Evania appendigaster

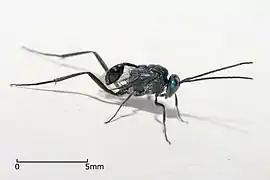
"E. appendigaster", with the flaglike gaster clearly visible

This is one of the larger ensign wasps, with forewings up to about 7 millimeters long. It is distinguished from other species by the wide separation of the first and second sections of the coxa, the segment of the leg that attaches to the body. Its body is black in color with contrasting blue eyes. The abdominal petiole, the constricted stalk that holds the posterior section of the abdomen, or gaster, is attached high on the body. The gaster is laterally compressed and oval to nearly triangular in shape, held in a flaglike fashion and resembling an ensign, a characteristic of the family that inspired the common name ensign wasp.